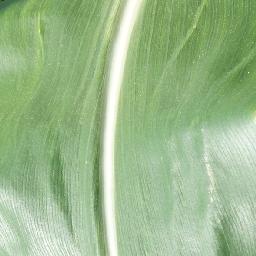
Label: Corn___healthy